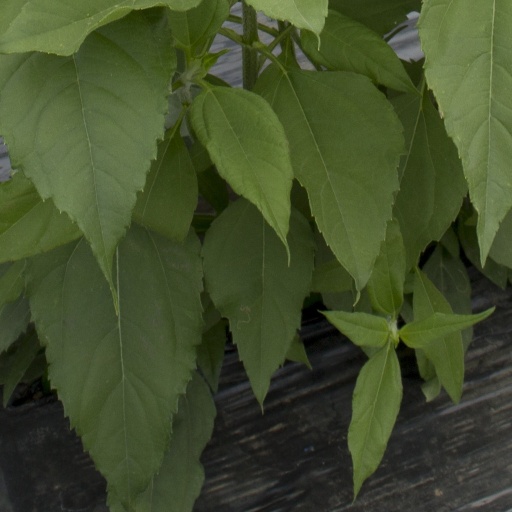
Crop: Jerusalem artichoke